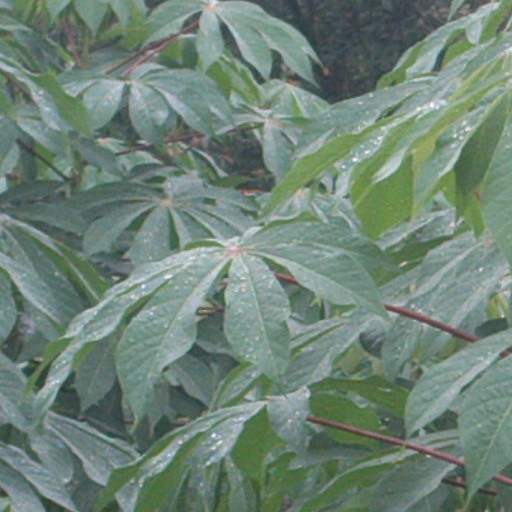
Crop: cassava